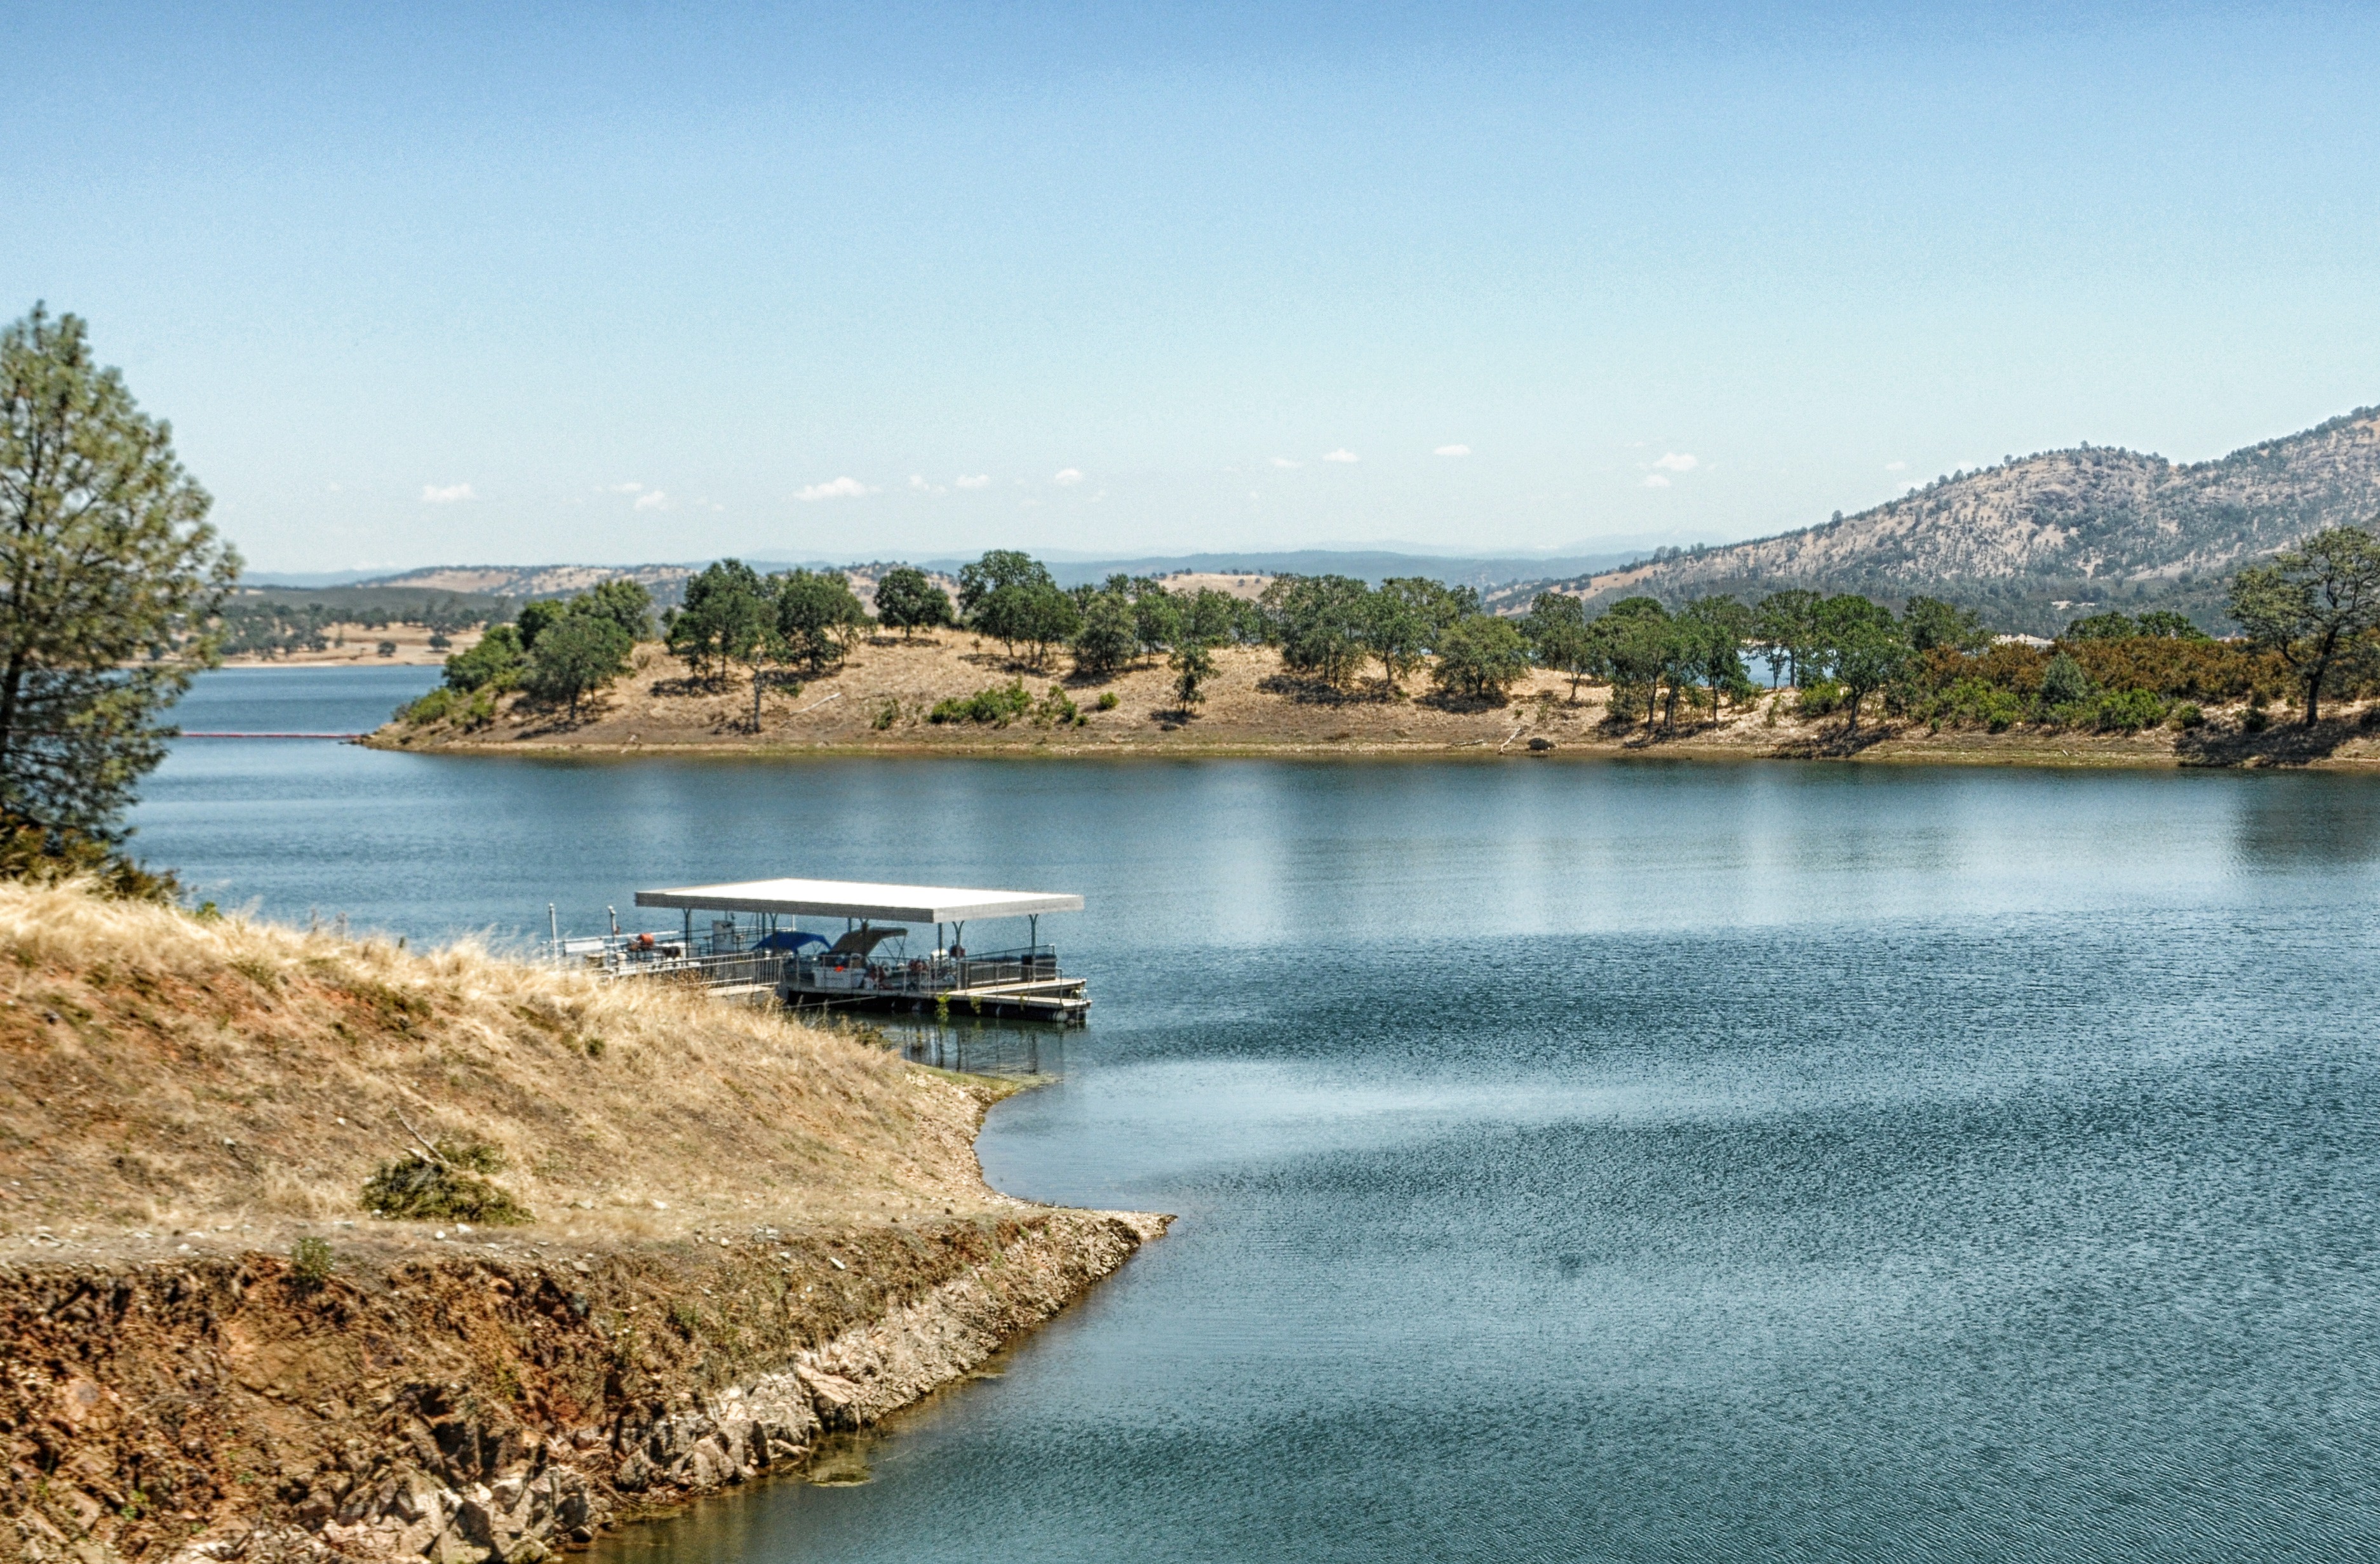
landscape, sea, coast, water, nature, sky, boat, countryside, shore, lake, country, vacation, shoreline, cove, inlet, scenic, bay, reservoir, terrain, california, body of water, trees, outside, clouds, reflections, loch, new hogan lake